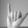
ASL letter: Y